Hanhong Pharmaceutical Technology

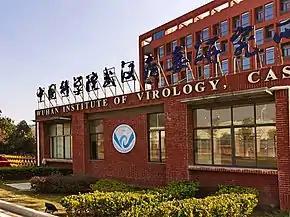
Hanhong claims association with the Wuhan Institute of Virology

Hanhong was founded in 2012. The company claims it has "long-term cooperation with Wuhan Institute of Virology and other universities". The company claims it has "two pilot production sites, mainly engaged in the production of bulk drugs, pharmaceutical intermediates, and customized special chemicals".